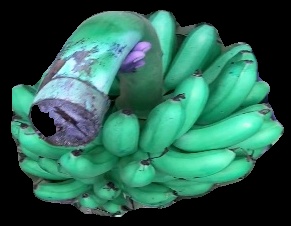
Variety: rasbale
Grade: grade1